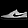
Label: Sneaker